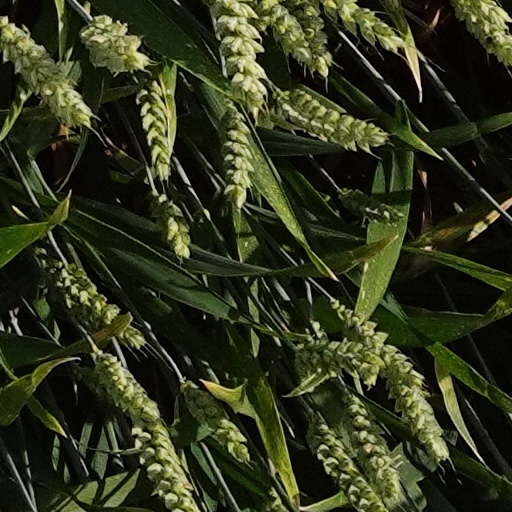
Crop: wheat